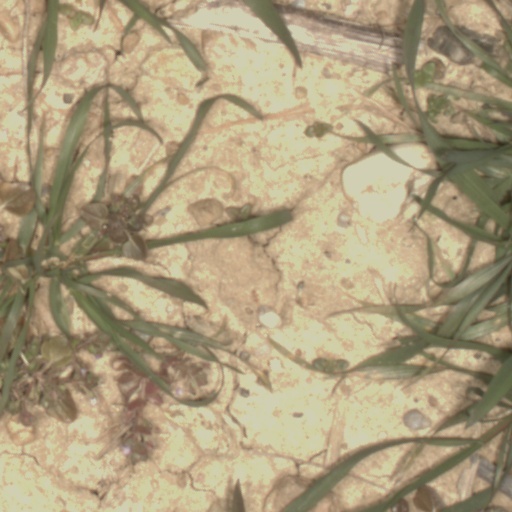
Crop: wheat